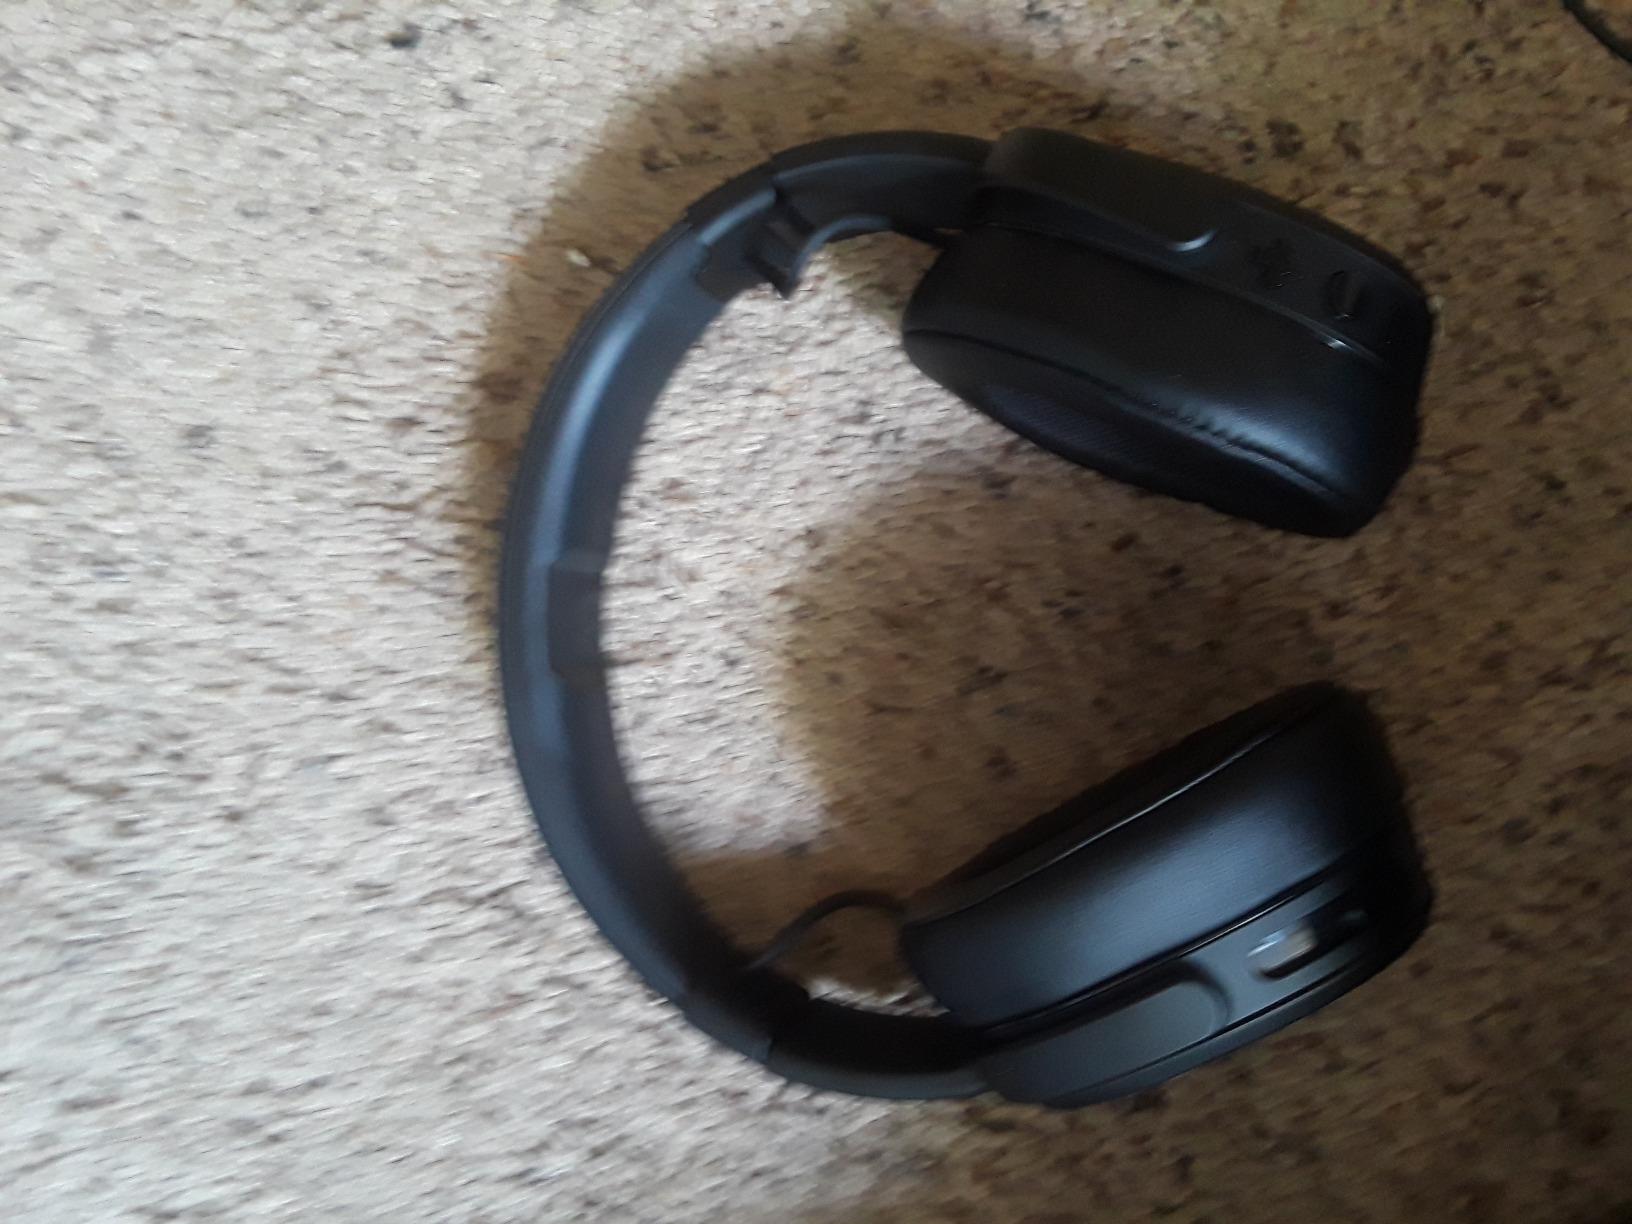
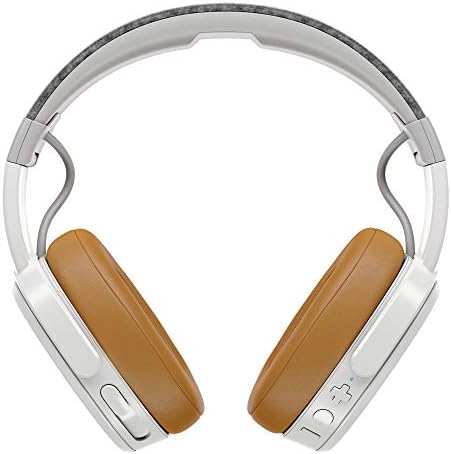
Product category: headphones
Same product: no